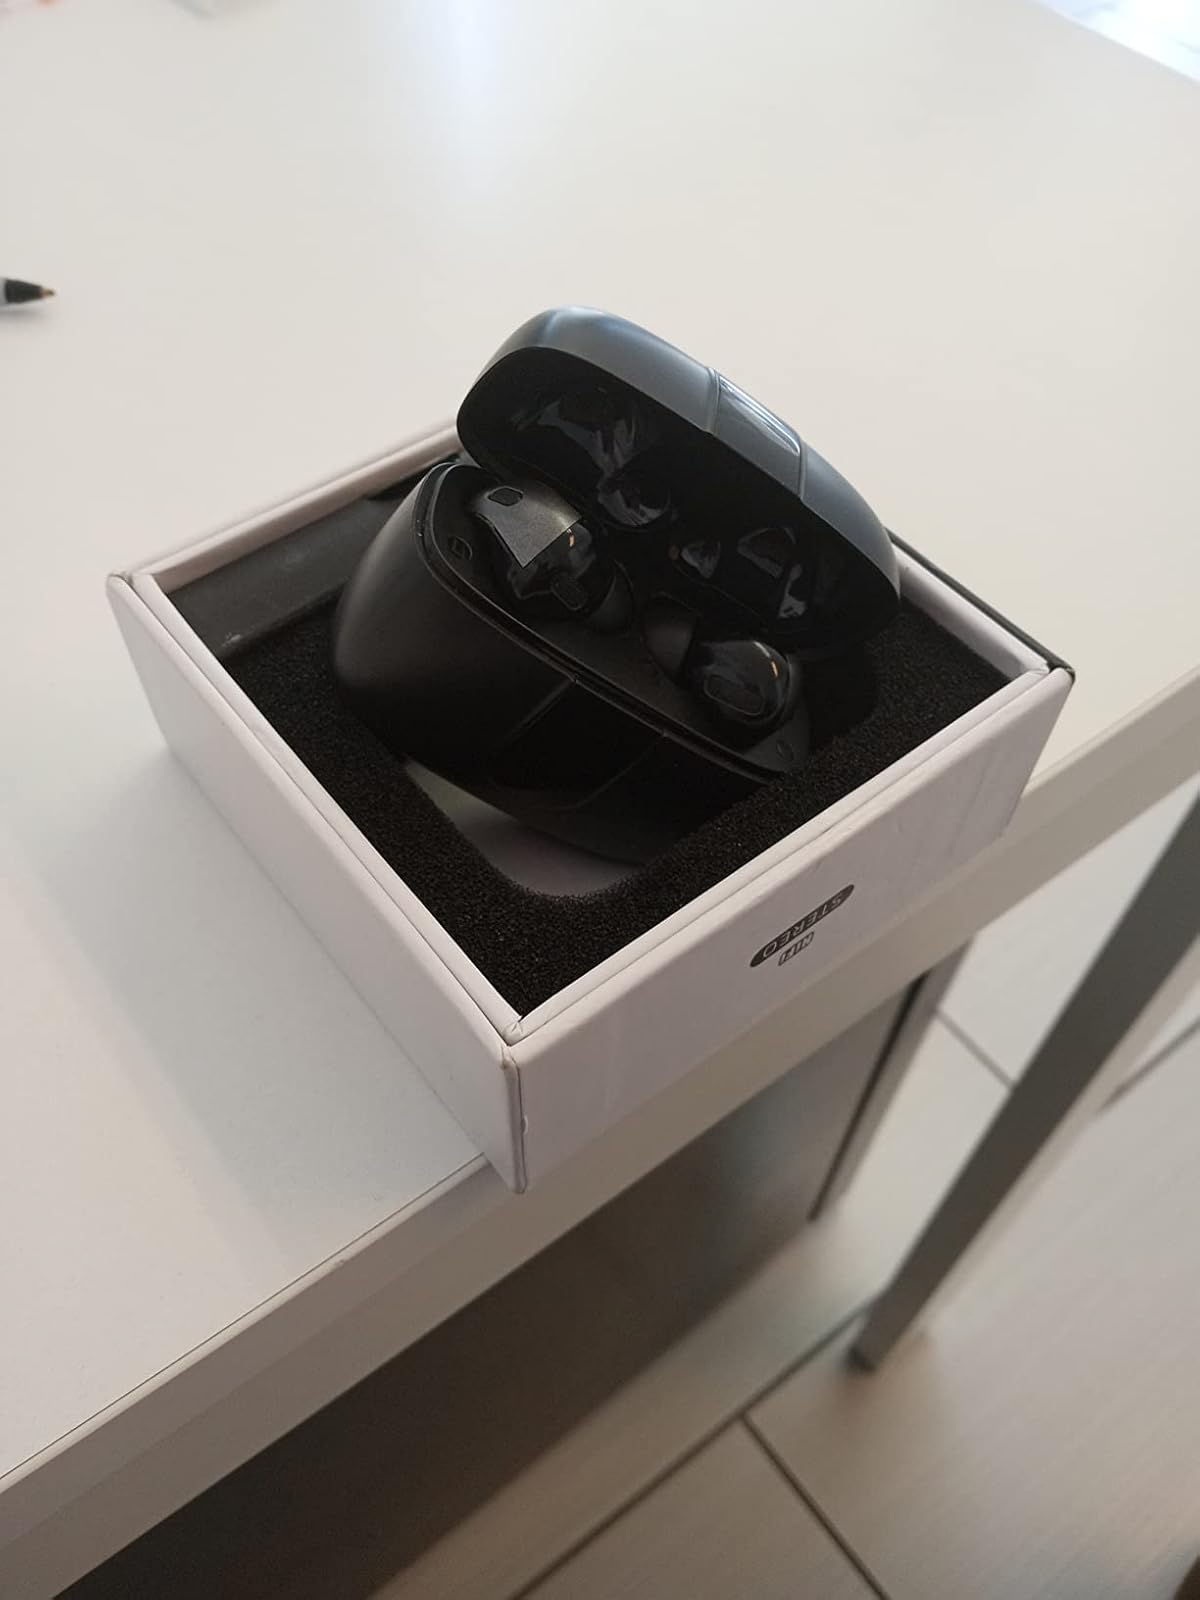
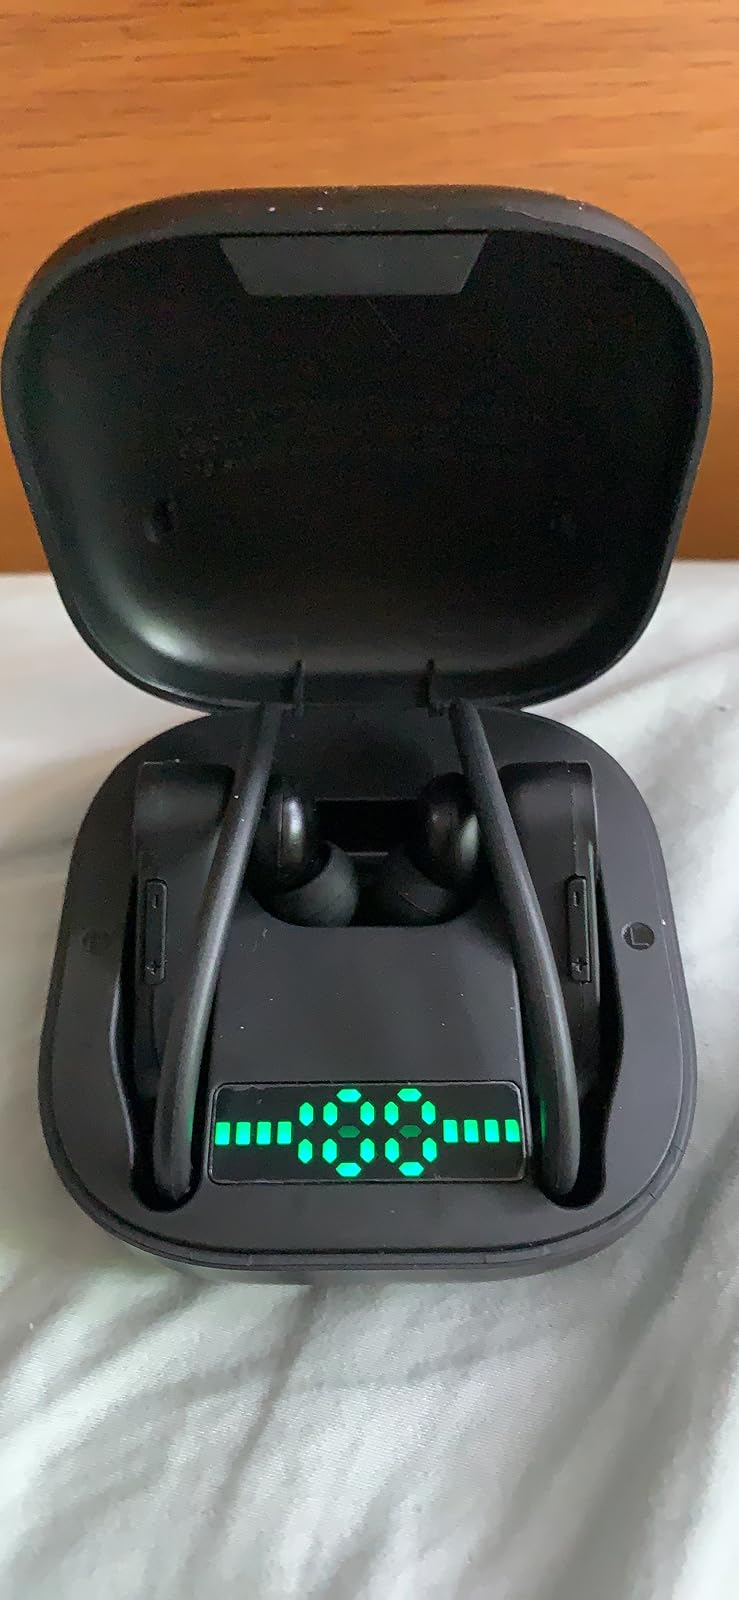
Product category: earbuds
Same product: no